Yakubu (footballer)

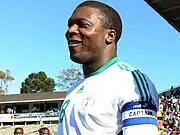
Yakubu as captain of Nigeria in 2008

Yakubu has scored 21 goals in his 58 appearances for Nigeria since his 2000 debut. He is currently the fourth highest international goalscorer for Nigeria.